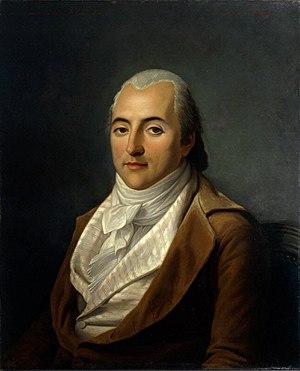
Portrait posthume de Claude-Henri de Rouvroy, comte de Saint-Simon, âgé de 35 ans. Huile sur toile d'Hippolyte Ravergie d'après un dessin d'Adélaïde Labille-Guiard, BnF, Bibliothèque de l'Arsenal, 1848.